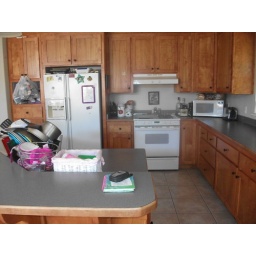
kitchen upstairs in main house